Leninist Young Communist League of Latvia

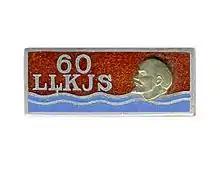
Badge commemorating the 60th anniversary of the LĻKJS

The LĻKJS was founded in 1940, during the Soviet occupation of Latvia, as a union of formerly clandestine communist youth organizations that operated in independent Latvia between the World Wars. Membership of the LĻKJS was predominantly ethnically Latvian, with a substantial Russian minority.